Dan Dăscălescu

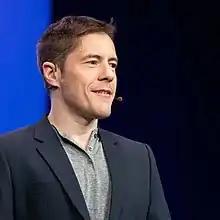
Dan Dăscălescu speaking at Chrome Dev Summit 2018

Dan Dăscălescu is a Romanian-American entrepreneur based in Silicon Valley, who co-founded the ship-based seed accelerator project Blueseed in an attempt to allow entrepreneurs to start companies near Silicon Valley without US visa restrictions. He is also a public speaker and former software engineer at Google and Yahoo! and ambassador for The Seasteading Institute, a think tank researching ocean communities.